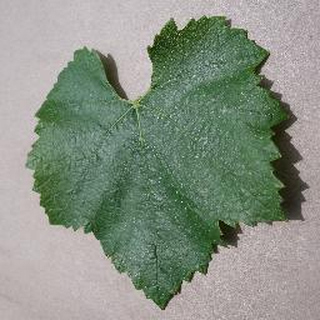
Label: healthy_grape